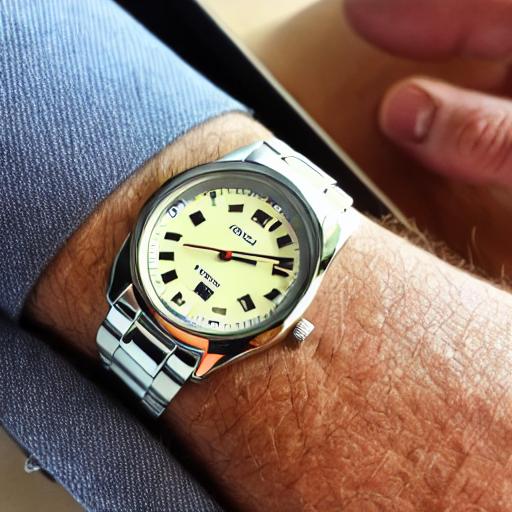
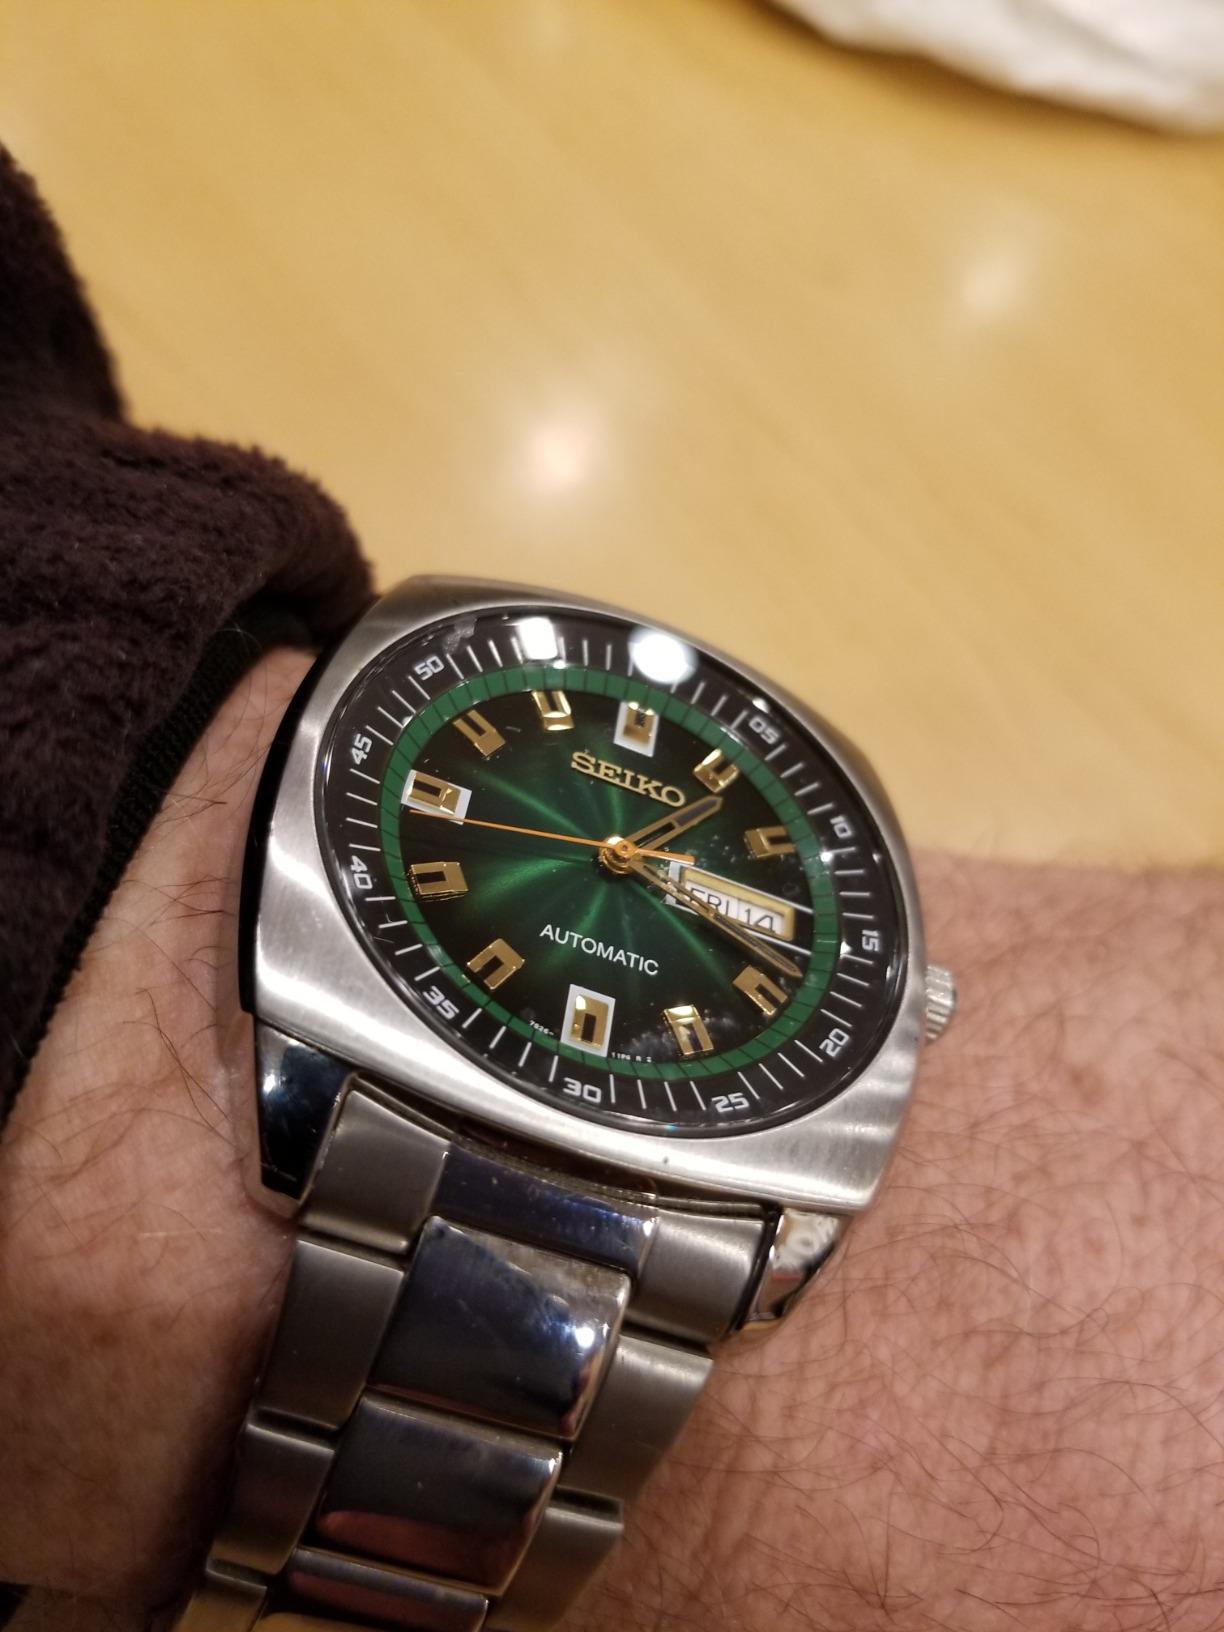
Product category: accessories_watch
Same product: no